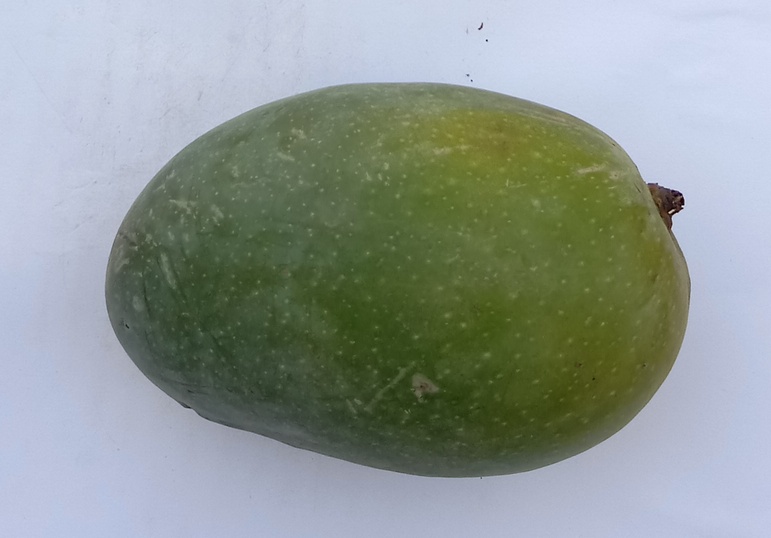
Mango variety: Chaunsa (Black)